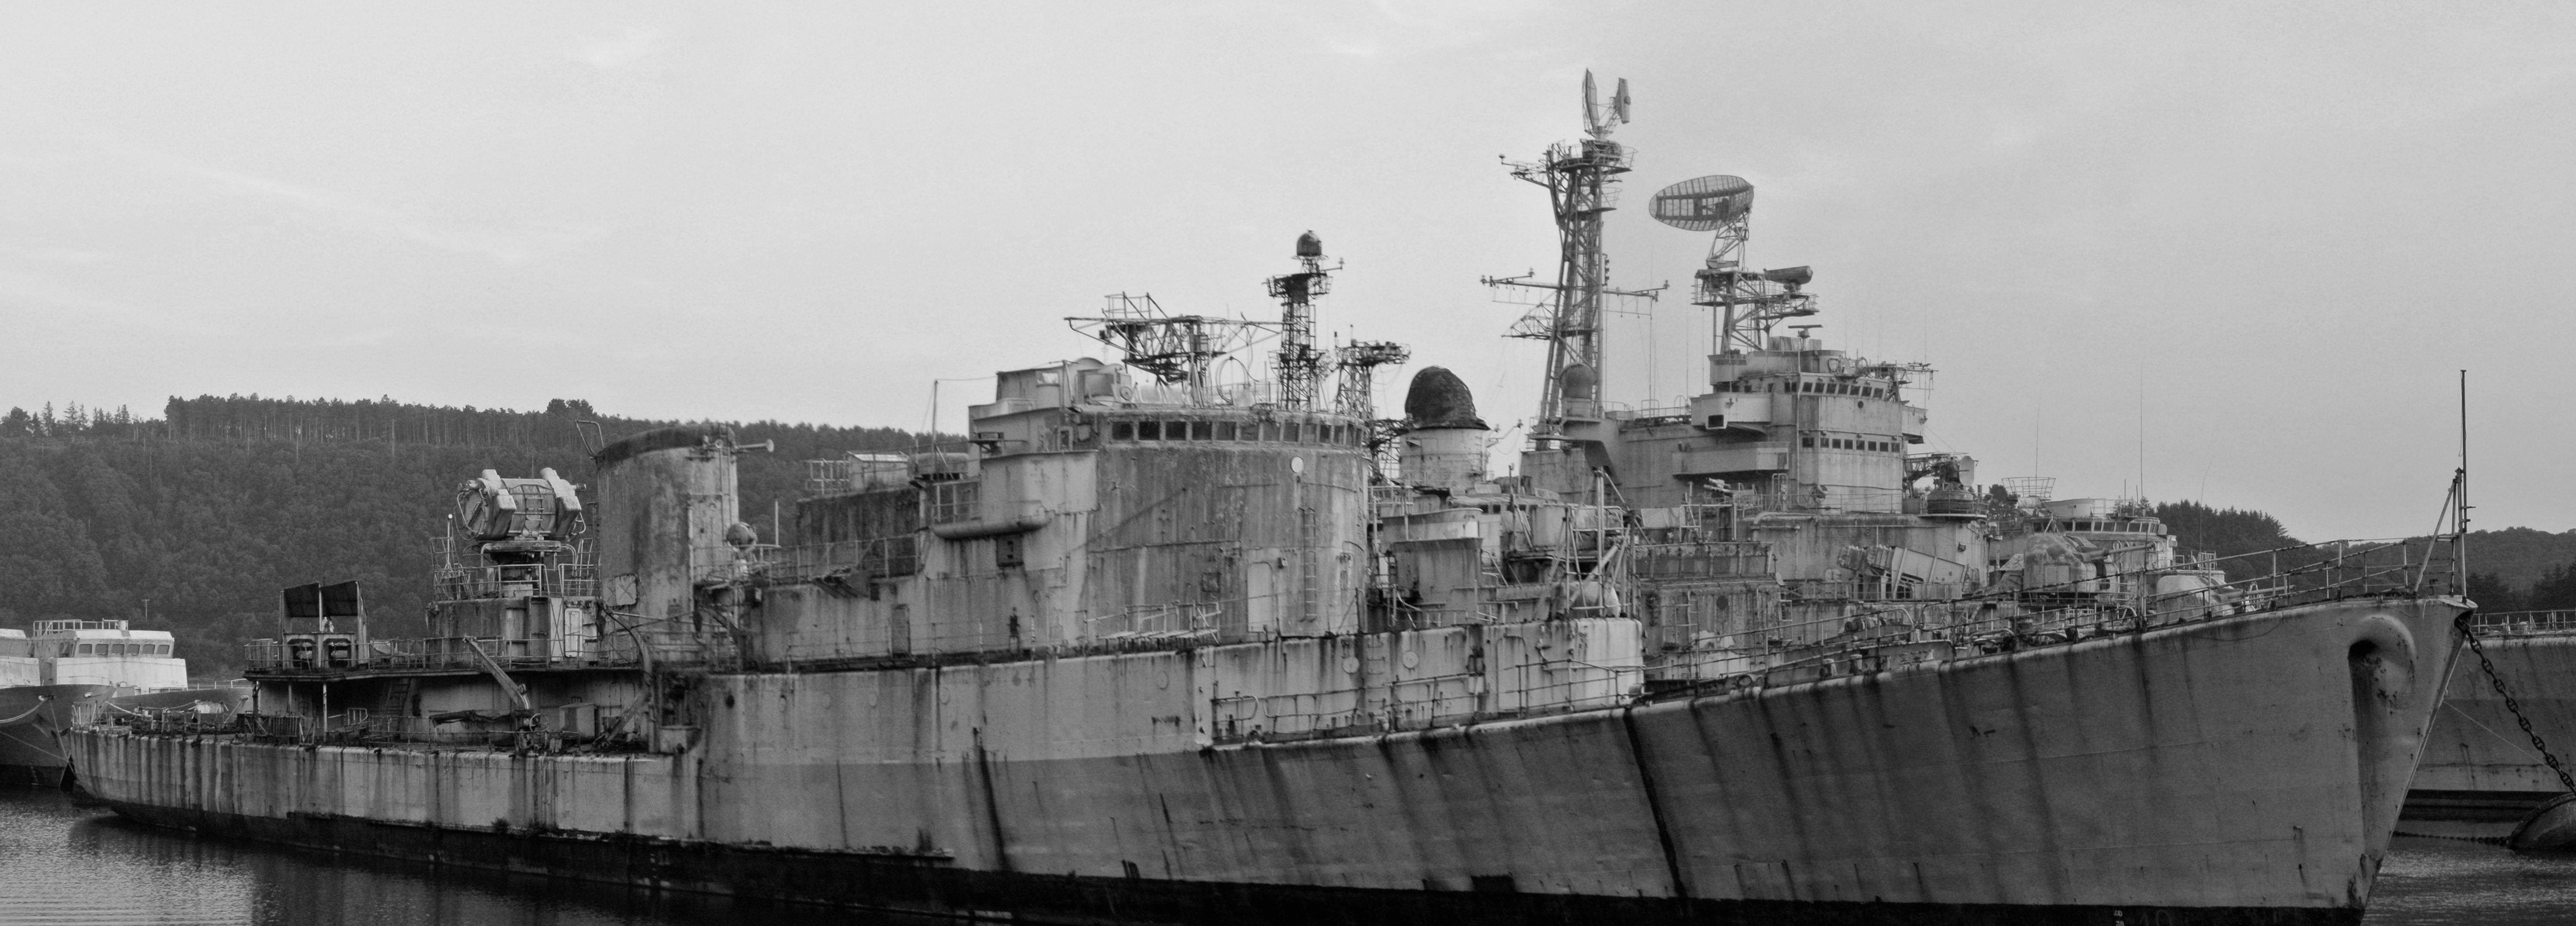
water, ocean, boat, ship, military, army, vehicle, abandoned, navigation, maritime, watercraft, warship, battleship, former, frigate, sinister, destroyer, ocean liner, tank ship, torpedo boat, naval ship, guided missile destroyer, battlecruiser, heavy cruiser, light cruiser, minelayer, amphibious transport dock, dock landing ship, armored cruiser, landing ship tank